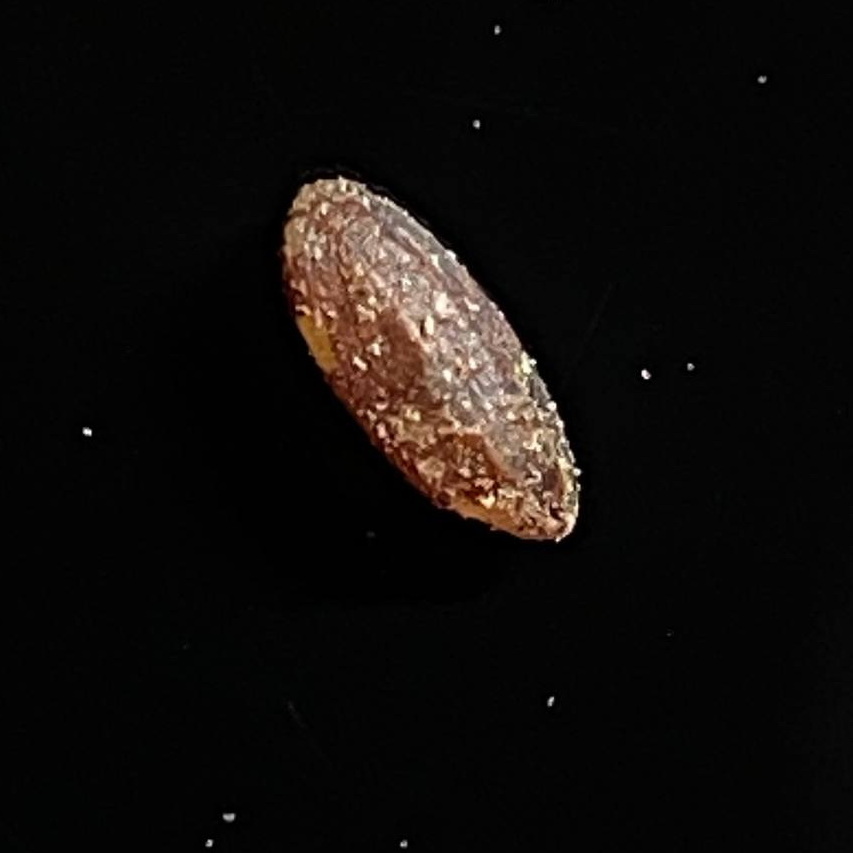
Rice variety: Lal_Aush